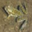
Label: frog